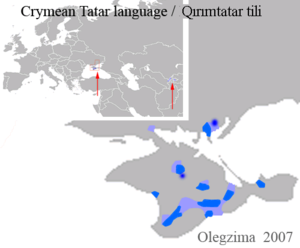
Krimtatarisk
Krimtatarisk eller krimtatarsk er et tyrkisk sprog, og det oprindelige sprog for og tales af ca. 300.000 Krim-tatarer, ca. halvdelen på Krim og resten hvor de havnede på grund af den krimtatariske diaspora. De fleste udenfor Krim bor i Usbekistan, andre bor i Tyrkiet, Rumænien og Bulgarien.